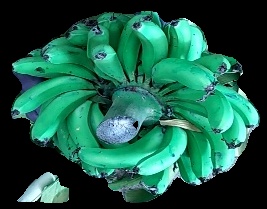
Variety: pachbale
Grade: grade3